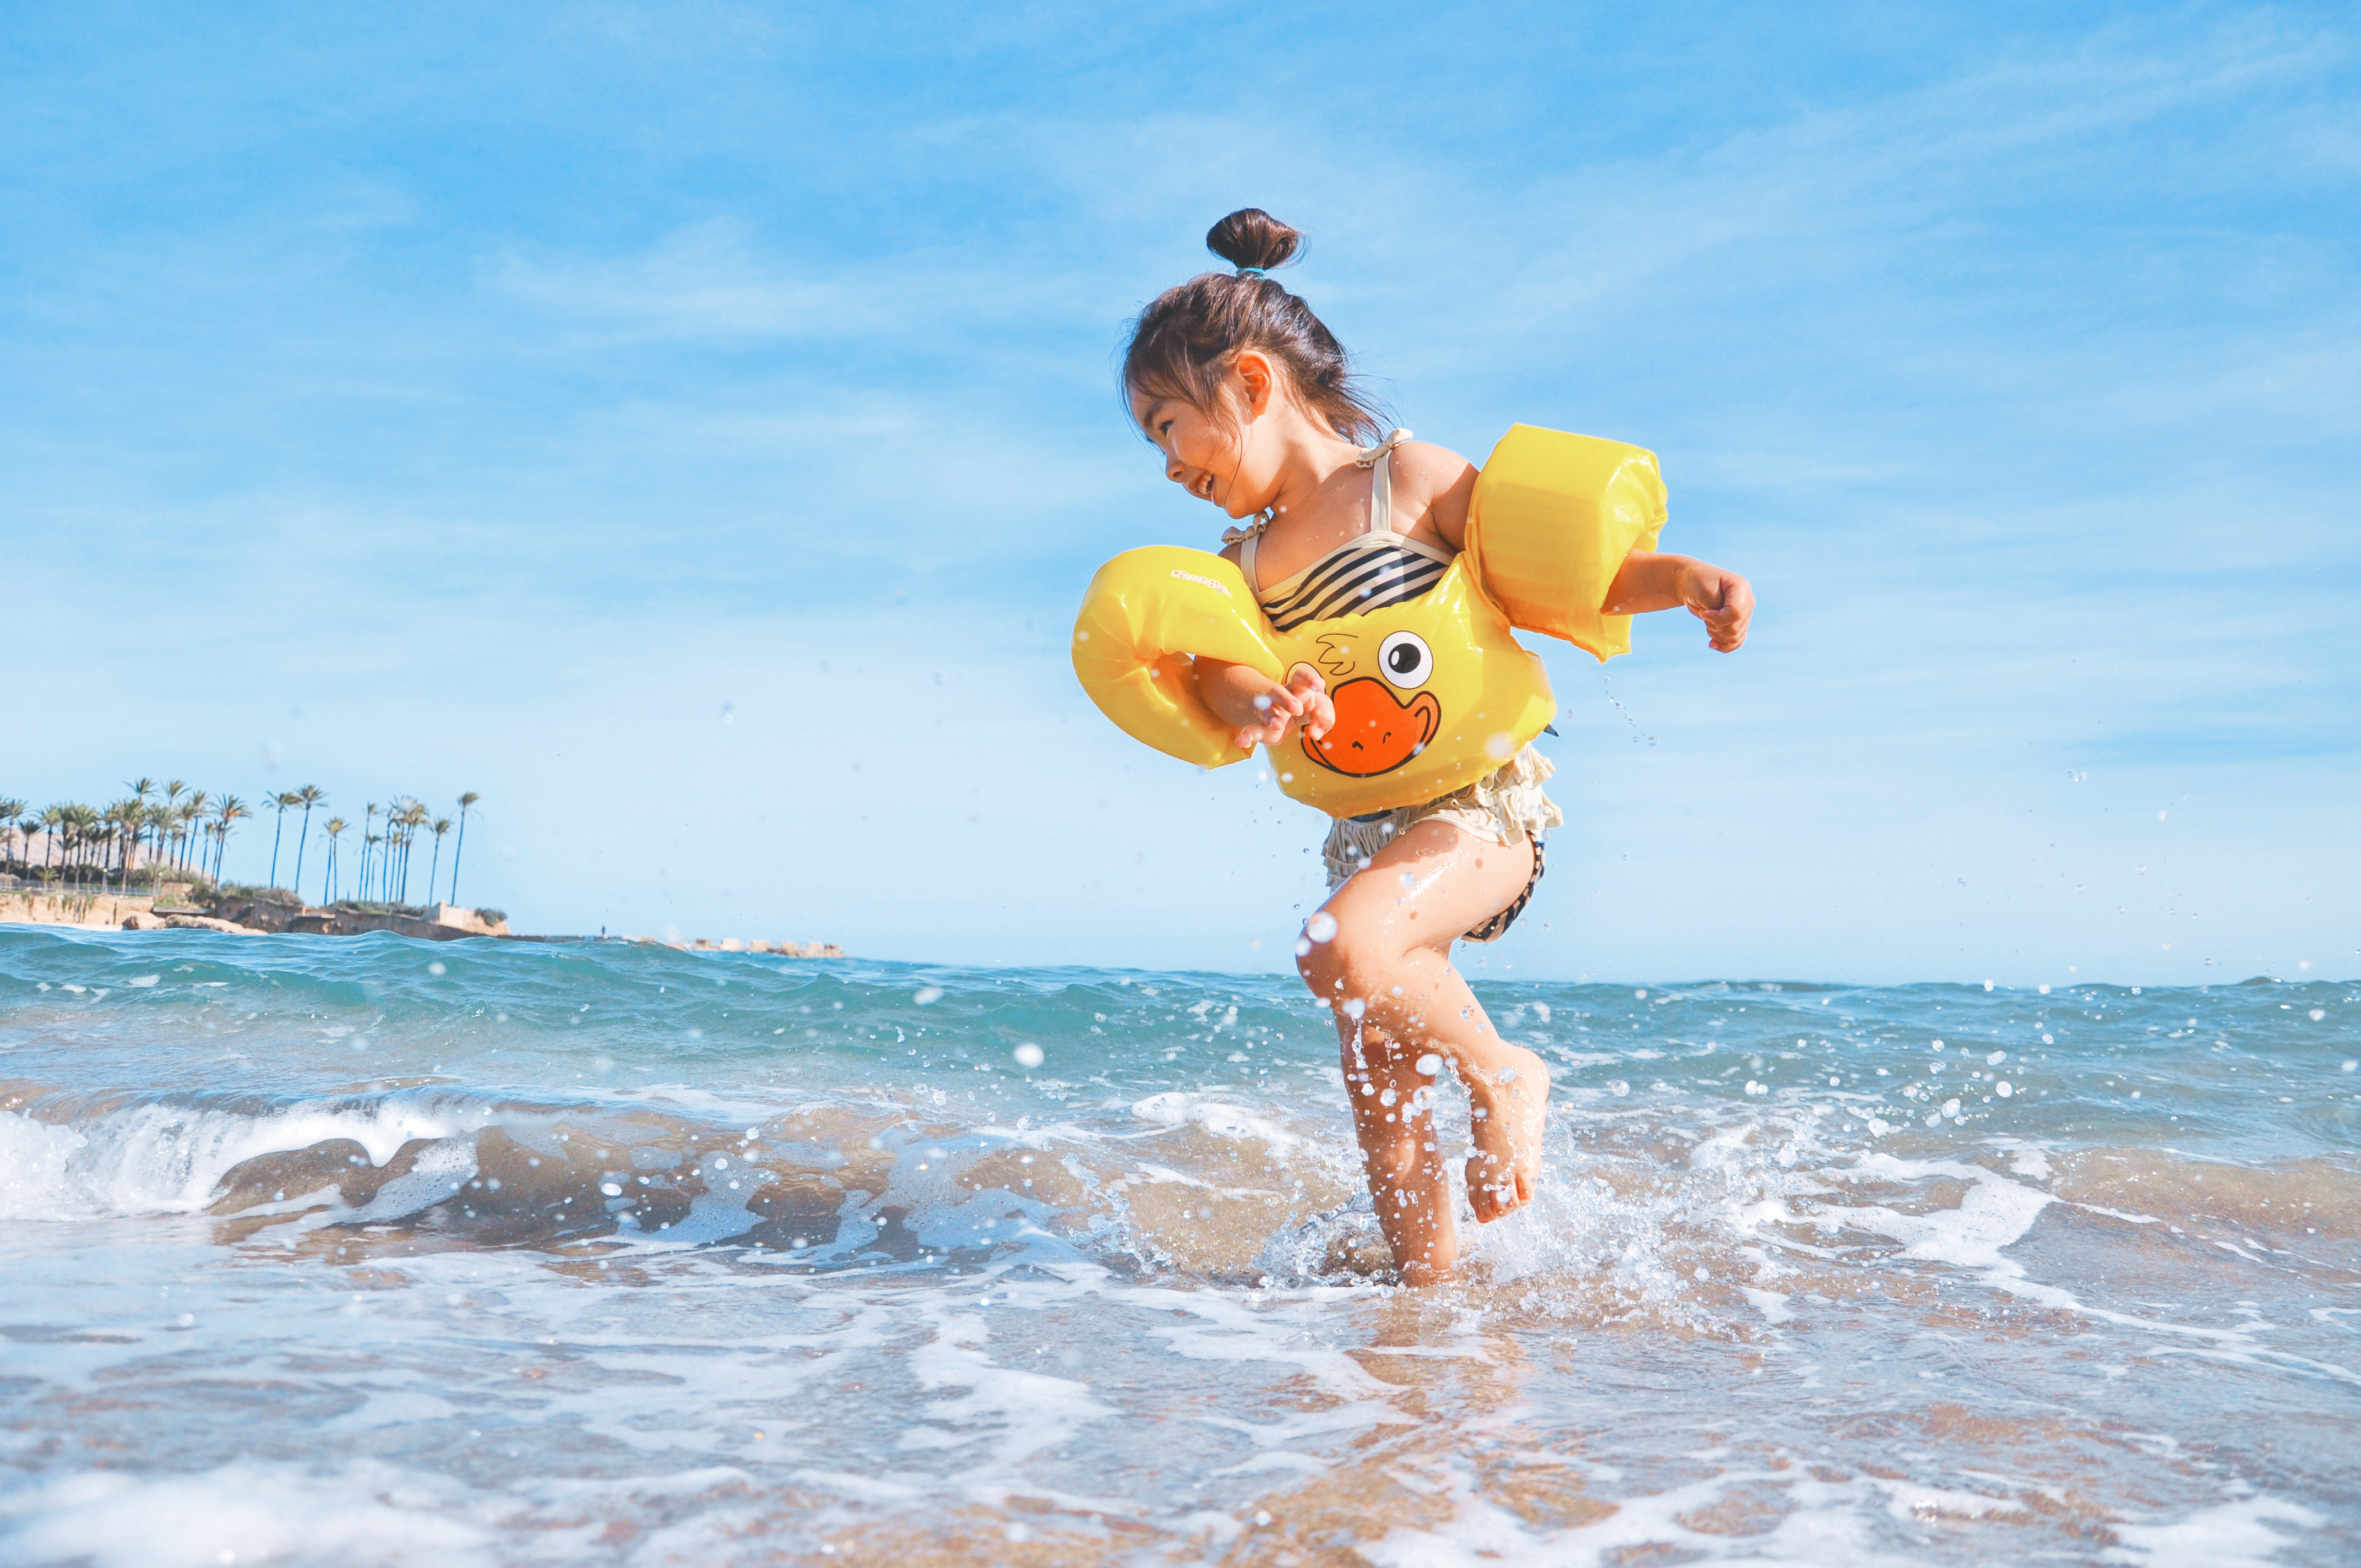
beach, sea, coast, water, sand, ocean, sun, play, wave, summer, vacation, travel, recreation, surf, tropical, child, leisure, seashore, toy, outdoors, fun, joy, water park, enjoyment